Anwesh Sahoo

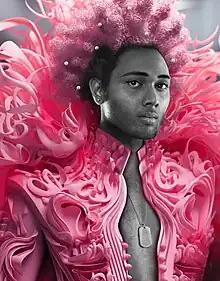
2023

Anwesh has also created multiple artworks for Google as part of their 'Search for Change' campaign. He uses his artworks as a way to educate the masses on the pertinence of allyship, and how it acts as a source of hope, inspiration and strength for folx struggling to come out, and to those ostracised by their communities.